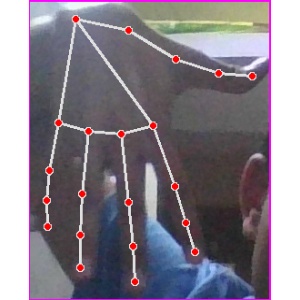
अक्षर: ढ